Japanese invasion of Taiwan (1895)

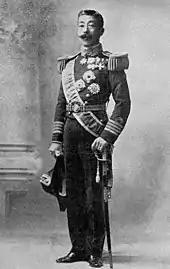
Fleet Admiral His Imperial Highness Prince Yorihito Higashi-Fushimi

One of the most successful insurgent attacks was made on 11 July on a party of 35 Japanese infantrymen who were conveying supplies by boat from Taipei to Tokoham. The Japanese were ambushed, and although they fought bravely, all but one of the party were either killed or so badly wounded that they committed suicide rather than fall alive into the hands of the enemy. The Japanese pursued the insurgents and defeated them on 12 July in an engagement at Long-tampo.